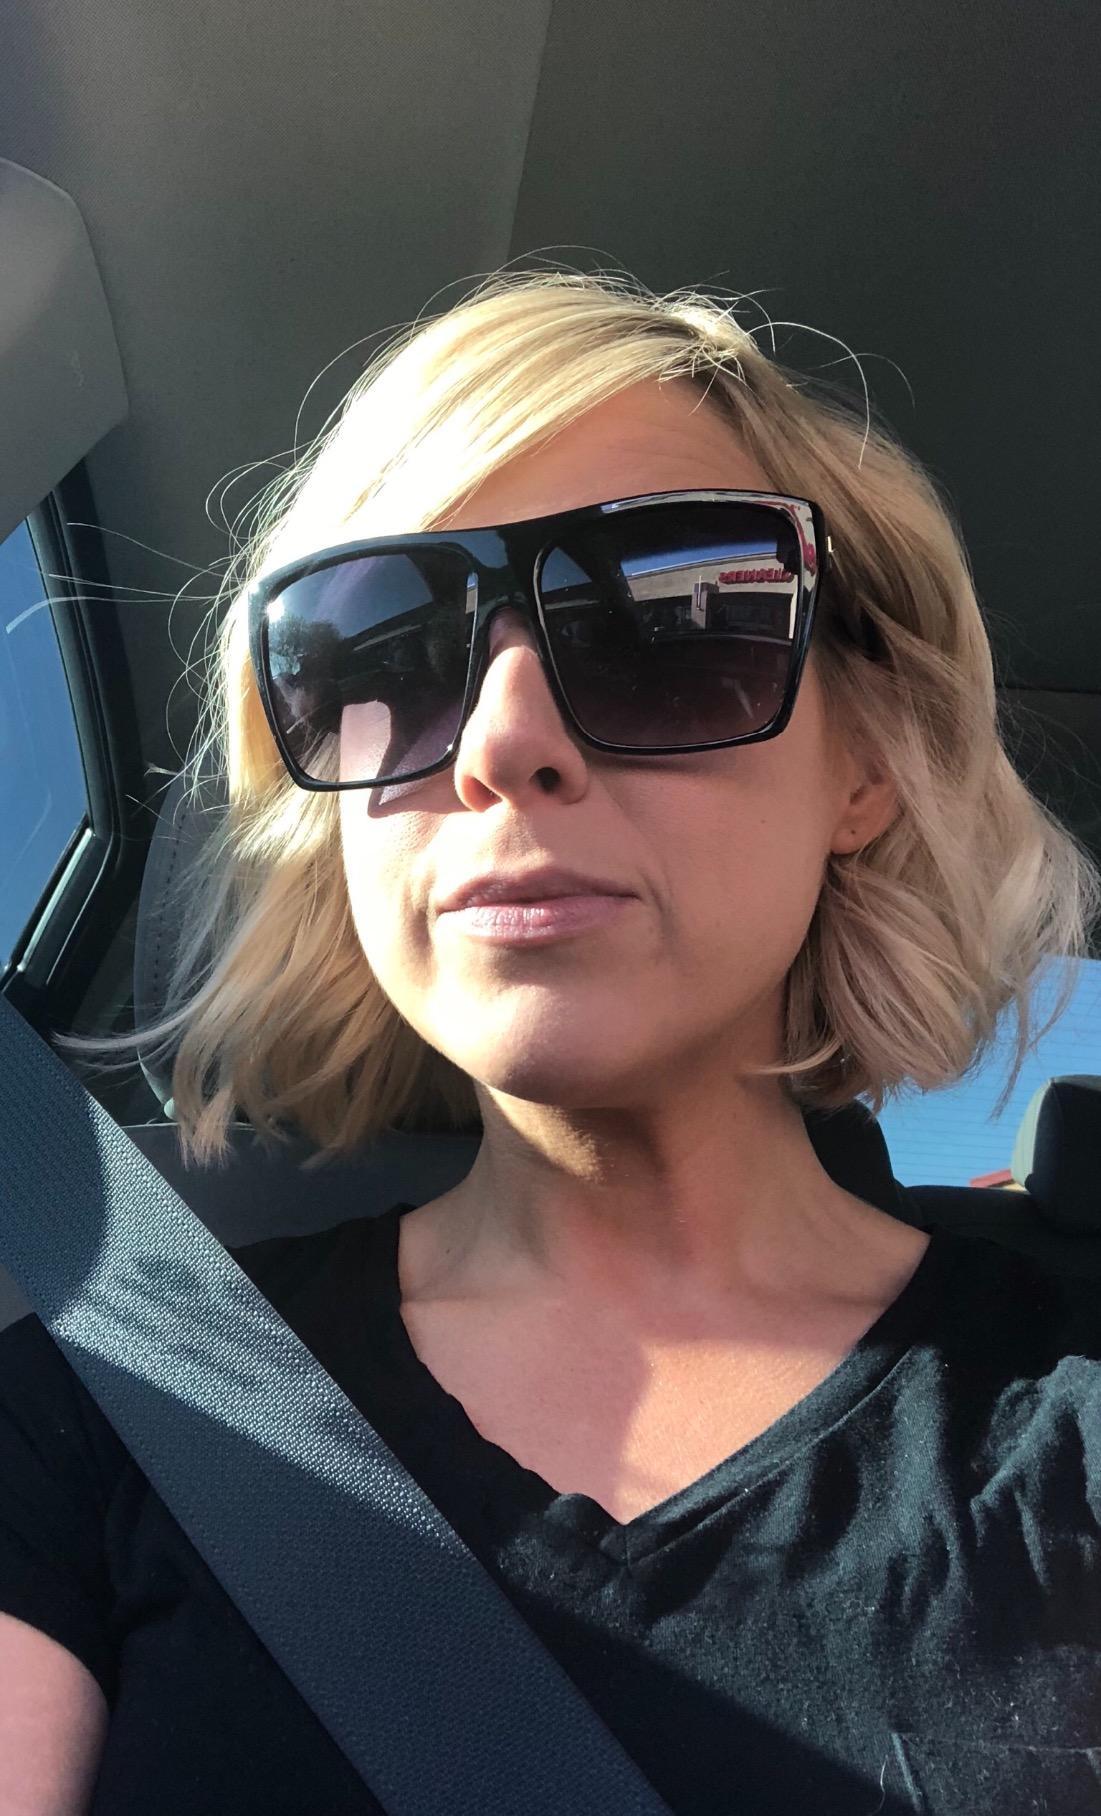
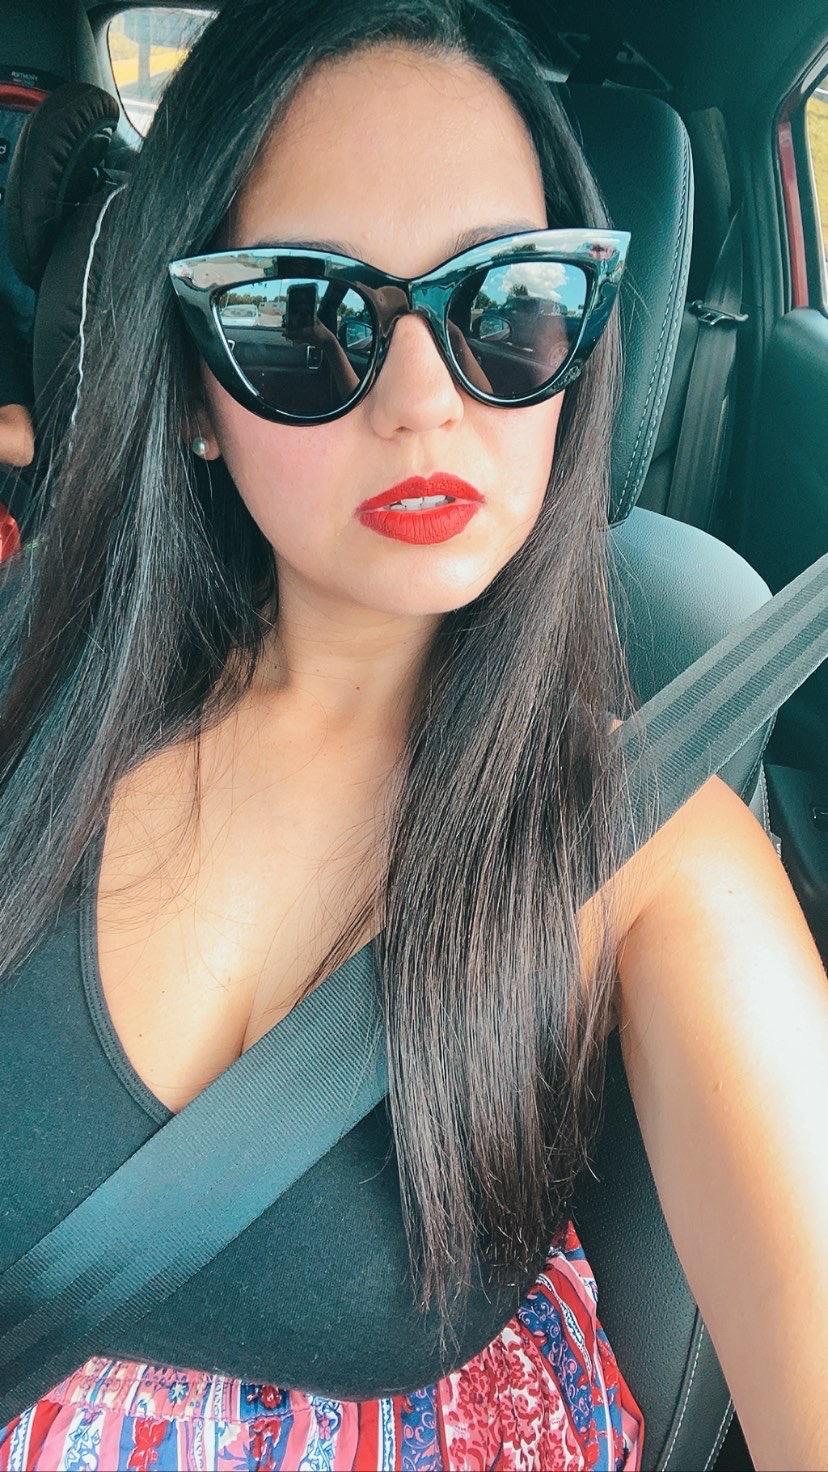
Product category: accessories_sunglasses
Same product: no